Dubai Tram

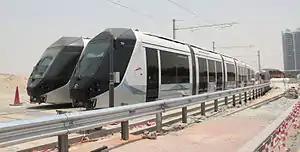
Alstom Citadis 402 trams near the Al Sufouh depot in July 2014.

The first section, a long tram line which serves 11 stations, was ceremonially inaugurated on 11 November 2014, by Sheikh Mohammed bin Rashid Al Maktoum, Vice-President and Prime Minister of UAE and Ruler of Dubai, with the line officially opening for public service at 6:30 am (UTC 04:30) on 12 November 2014.